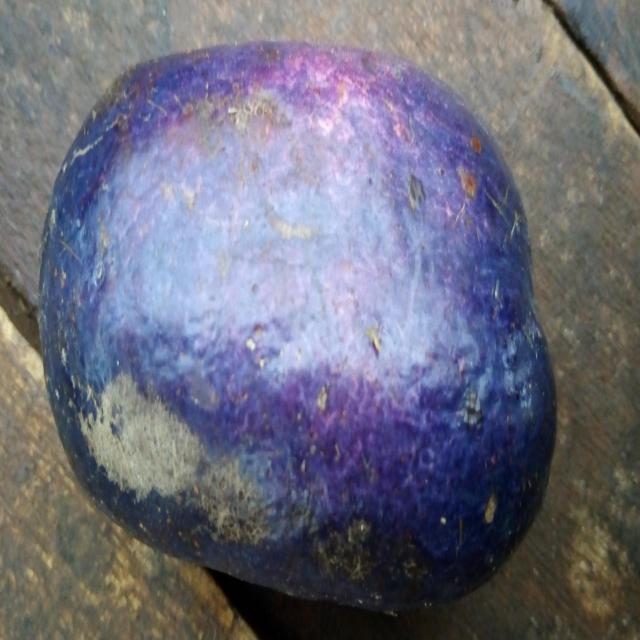
Plum grade: unaffected